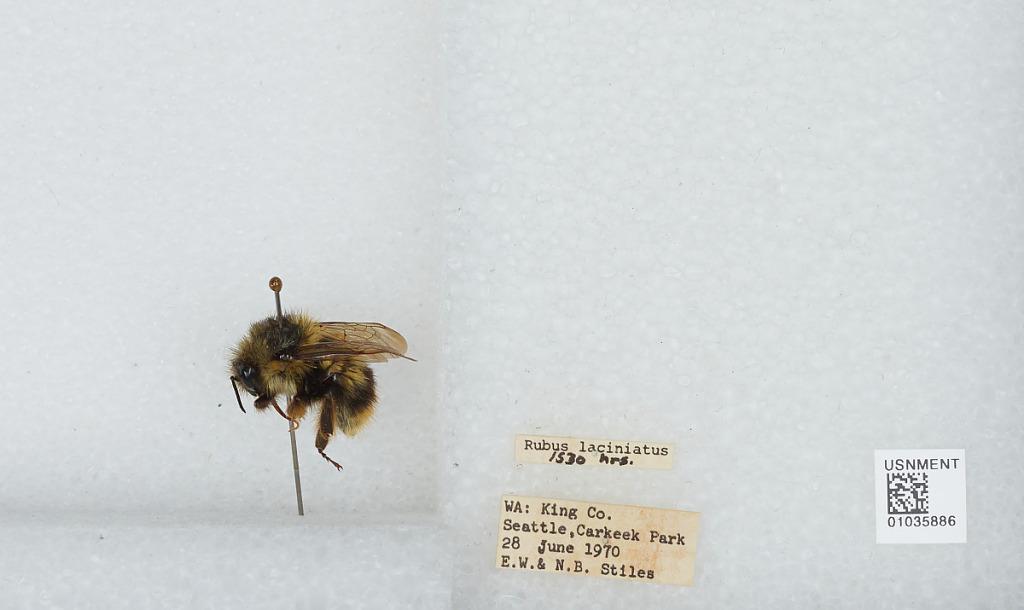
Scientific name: Bombus (Pyrobombus) mixtus Cresson
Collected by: E. Stiles
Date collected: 1970-6-28
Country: United States
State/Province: Washington
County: King
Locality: Carkeek Park
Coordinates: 47.7128, -122.378